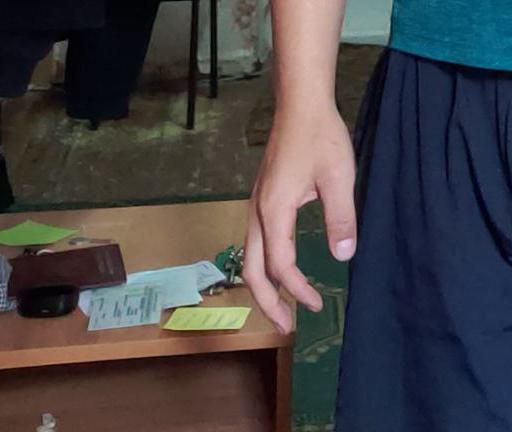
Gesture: no_gesture